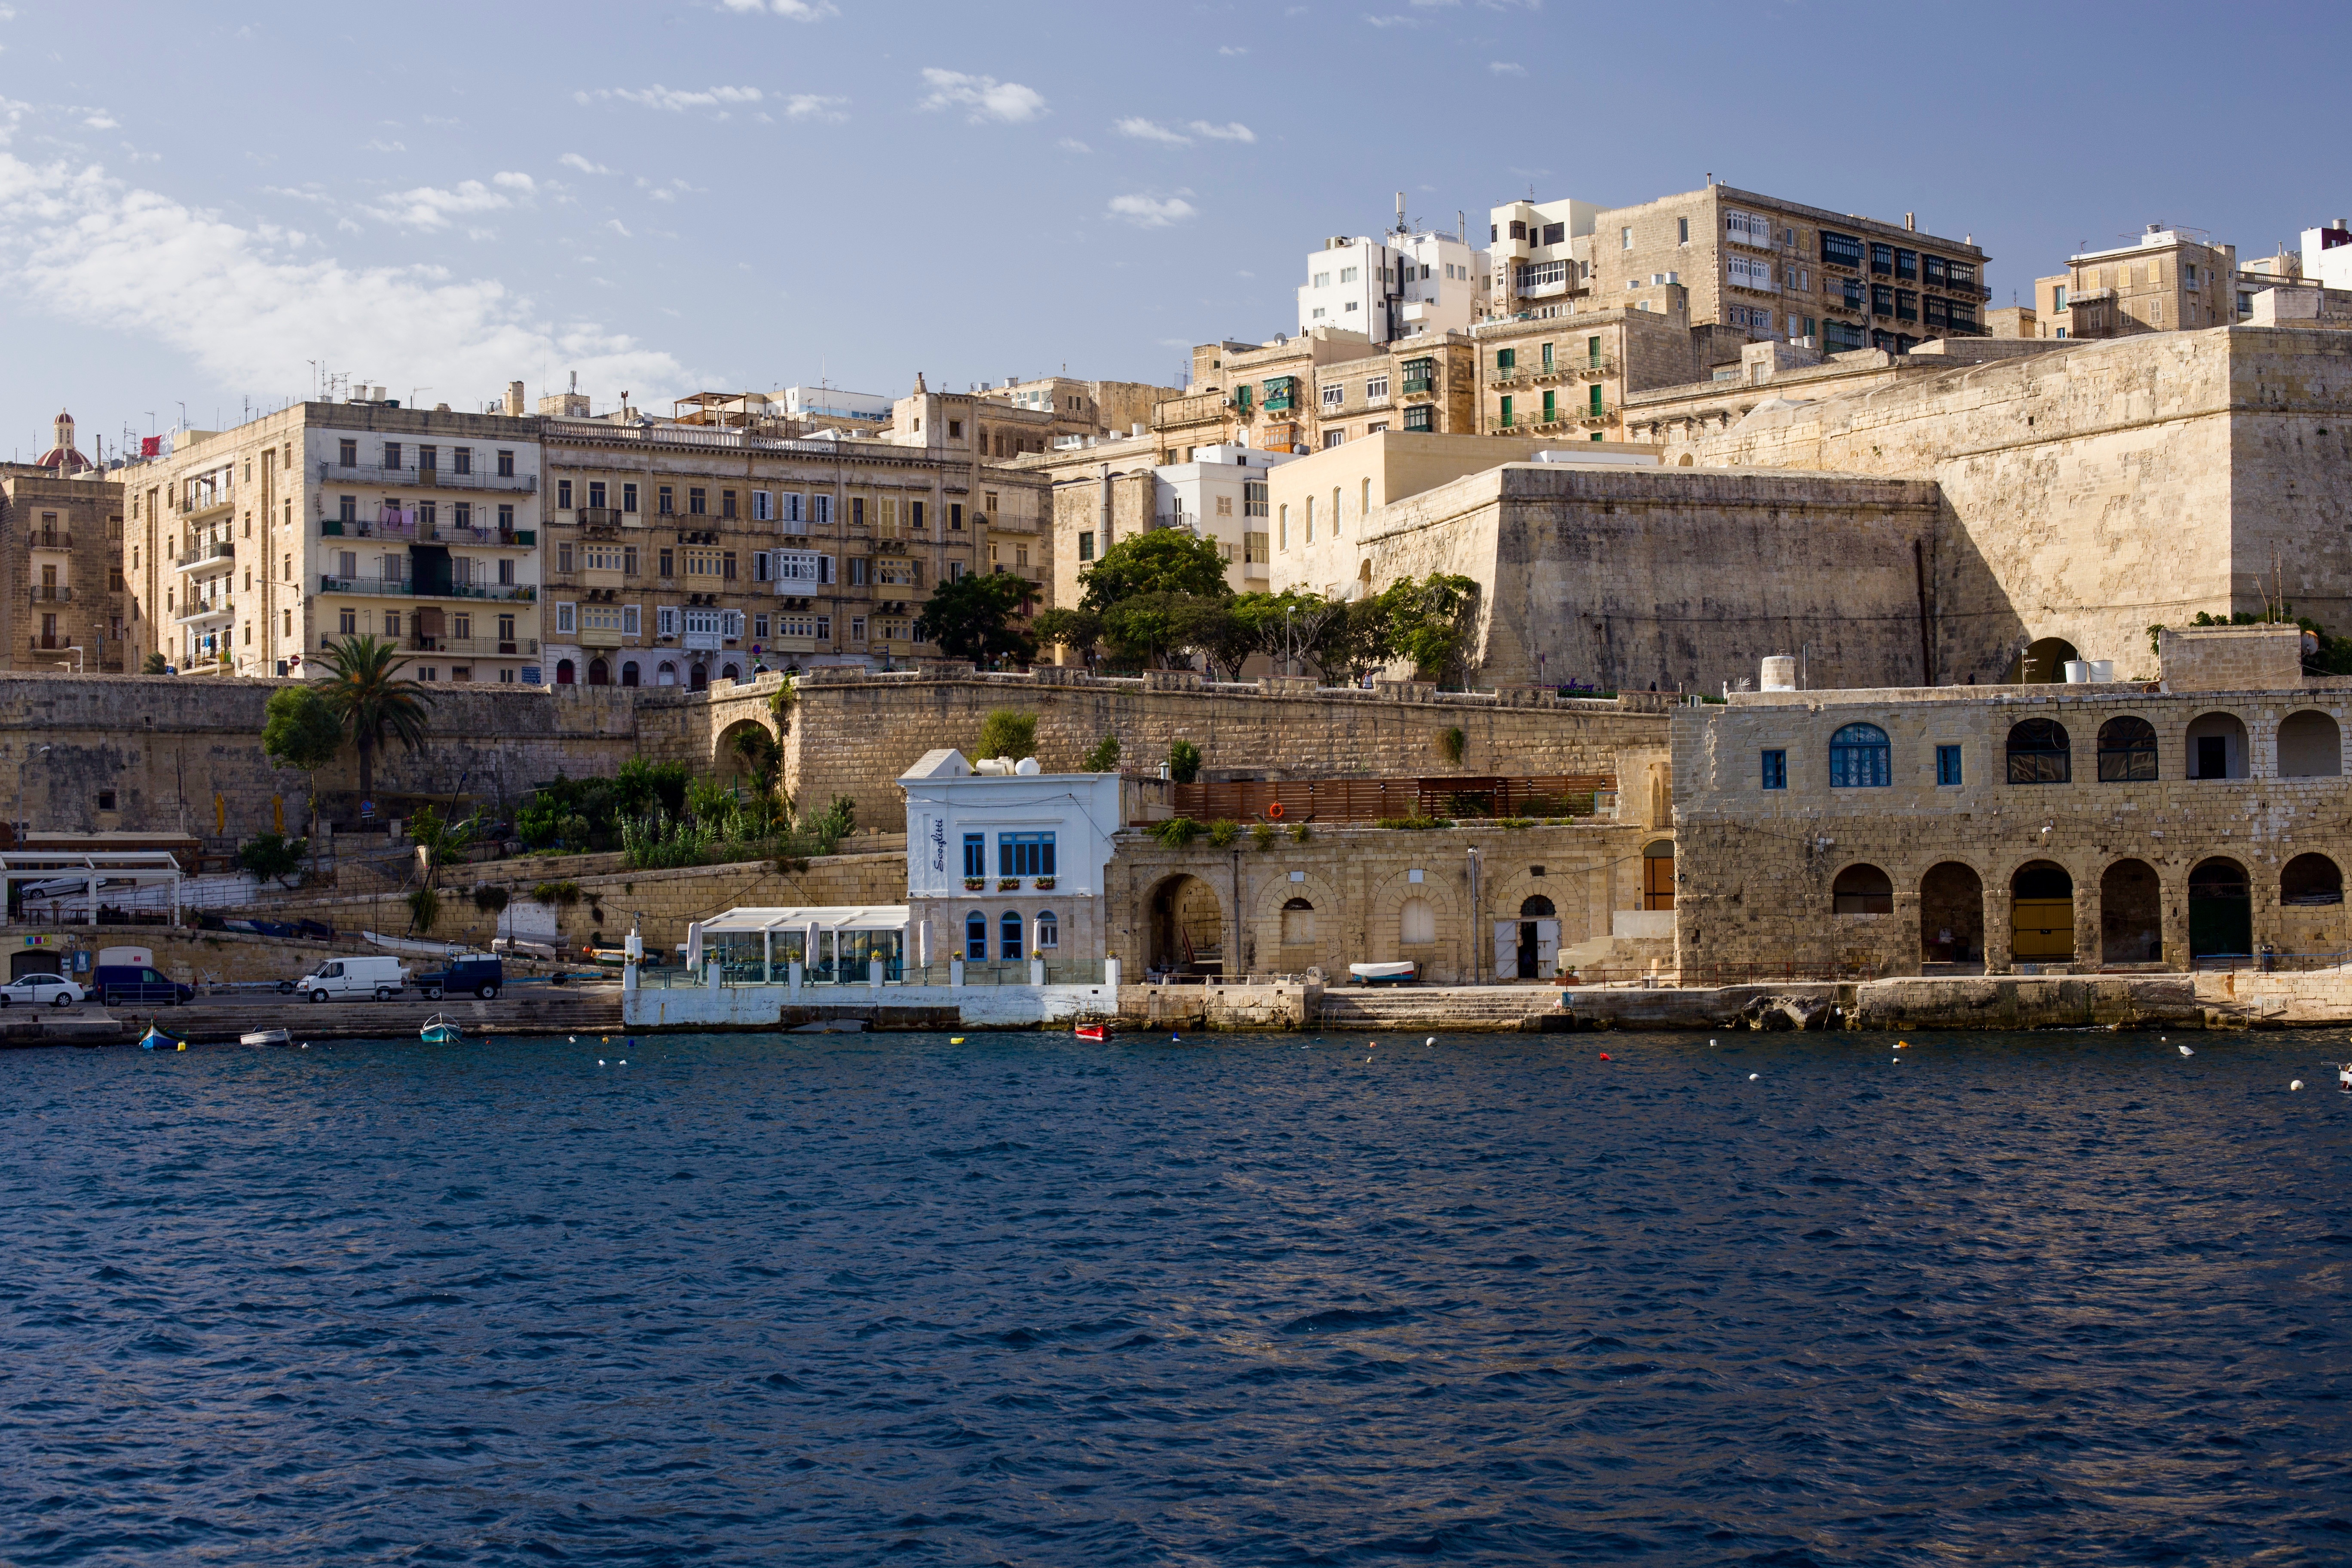
sea, architecture, town, palace, old, city, cityscape, travel, mediterranean, vehicle, landmark, harbor, historic, waterway, malta, valletta